Douglas Jardine

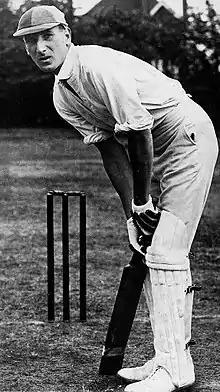
Jardine in 1930

Jardine was selected to tour Australia with the M.C.C. team in 1928–29 as part of a very strong batting side, playing in all five Test matches and scoring 341 runs at an average of 42.62. In all first-class matches, he scored 1,168 runs (average 64.88). He was also on the five-man selection committee for the tour, which chose teams to play in specific games but had not chosen the touring party. "Wisden" judged that he had been as great a success as had been expected and impressed everyone with the strength of his defensive shots and his play on the back foot. It said that he played some delightful innings. Percy Fender, covering the tour as a journalist, believed that Jardine never had the chance to play a normal innings in the Test, having to provide the stability to the batting, and often seeming to come out to bat in a crisis.